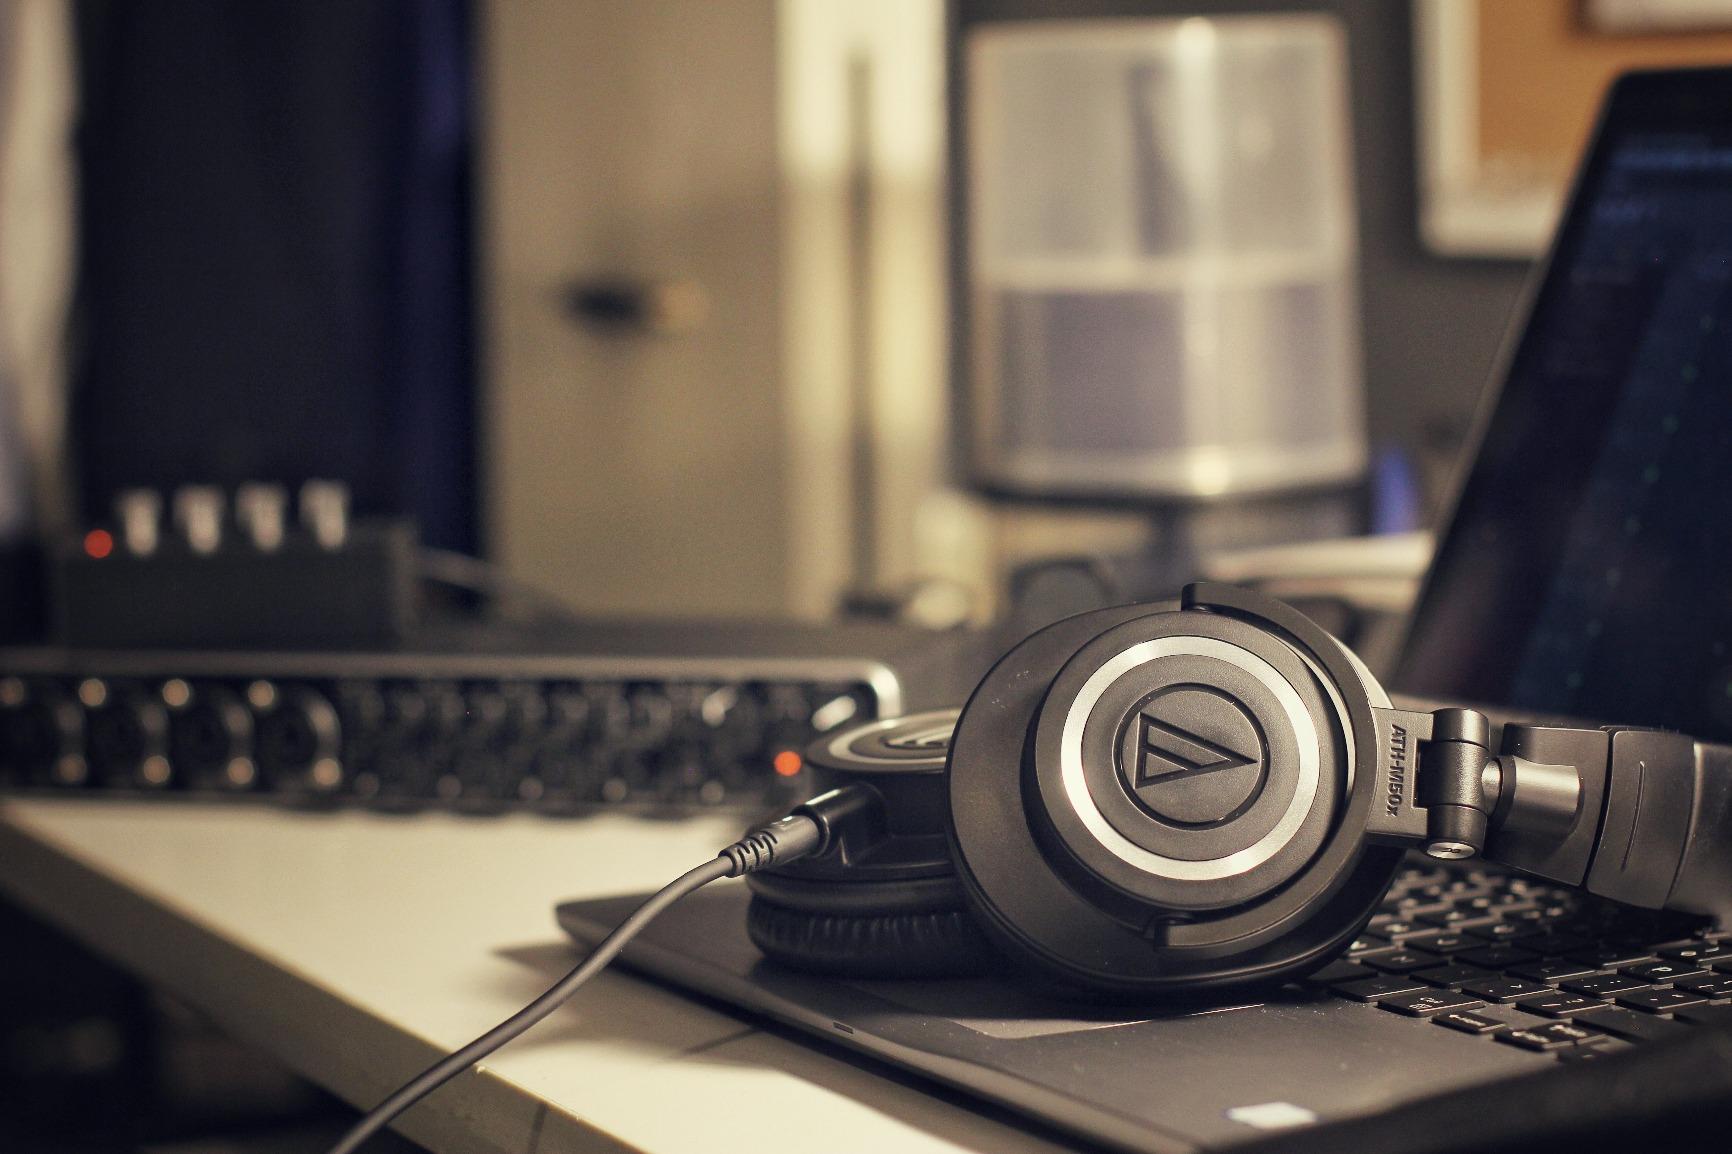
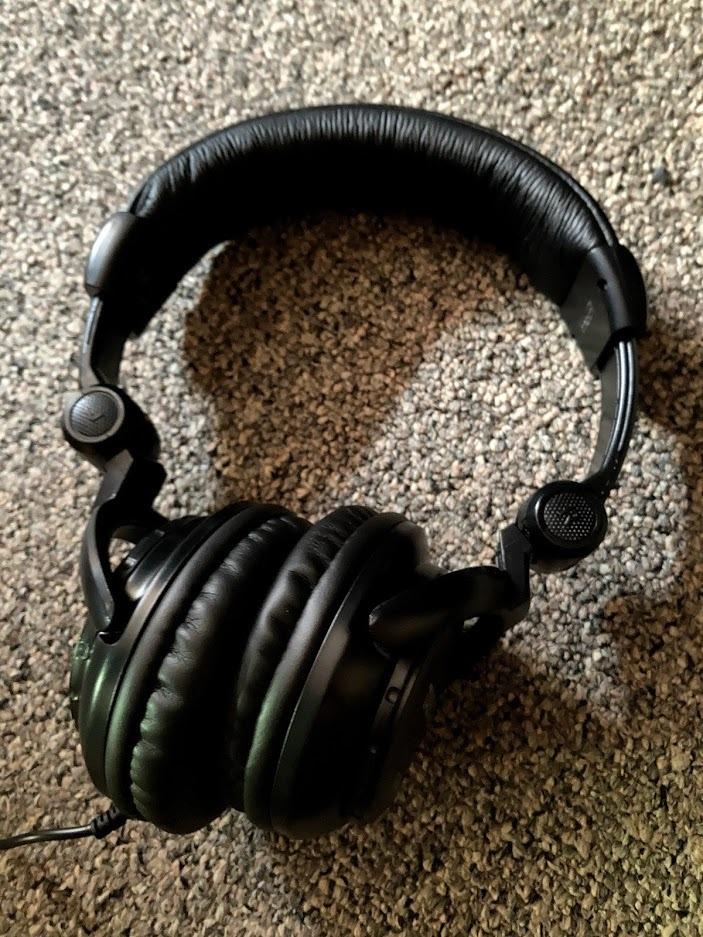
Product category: headphones
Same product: no